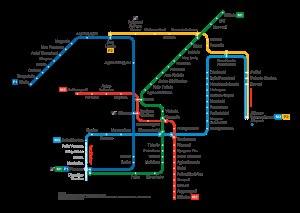
Le métro d’Athènes est un des systèmes de transport en commun desservant l'agglomération athénienne. Exploité depuis 2011 par la STASY S.A, il comporte trois lignes en site propre sur fer totalisant 65,4 km dont 38 km souterrains, plus 21,2 km partagés avec le réseau de l'OSE. Le réseau de métro est complété par un réseau de tramway, ainsi que par un réseau de lignes de banlieue.